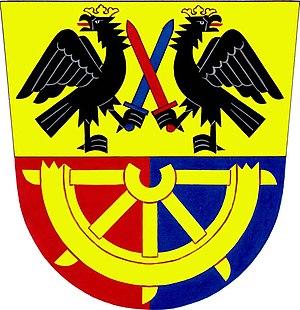
Kašava est une commune du district et de la région de Zlín, en République tchèque. Sa population s'élevait à 920 habitants en 2018.